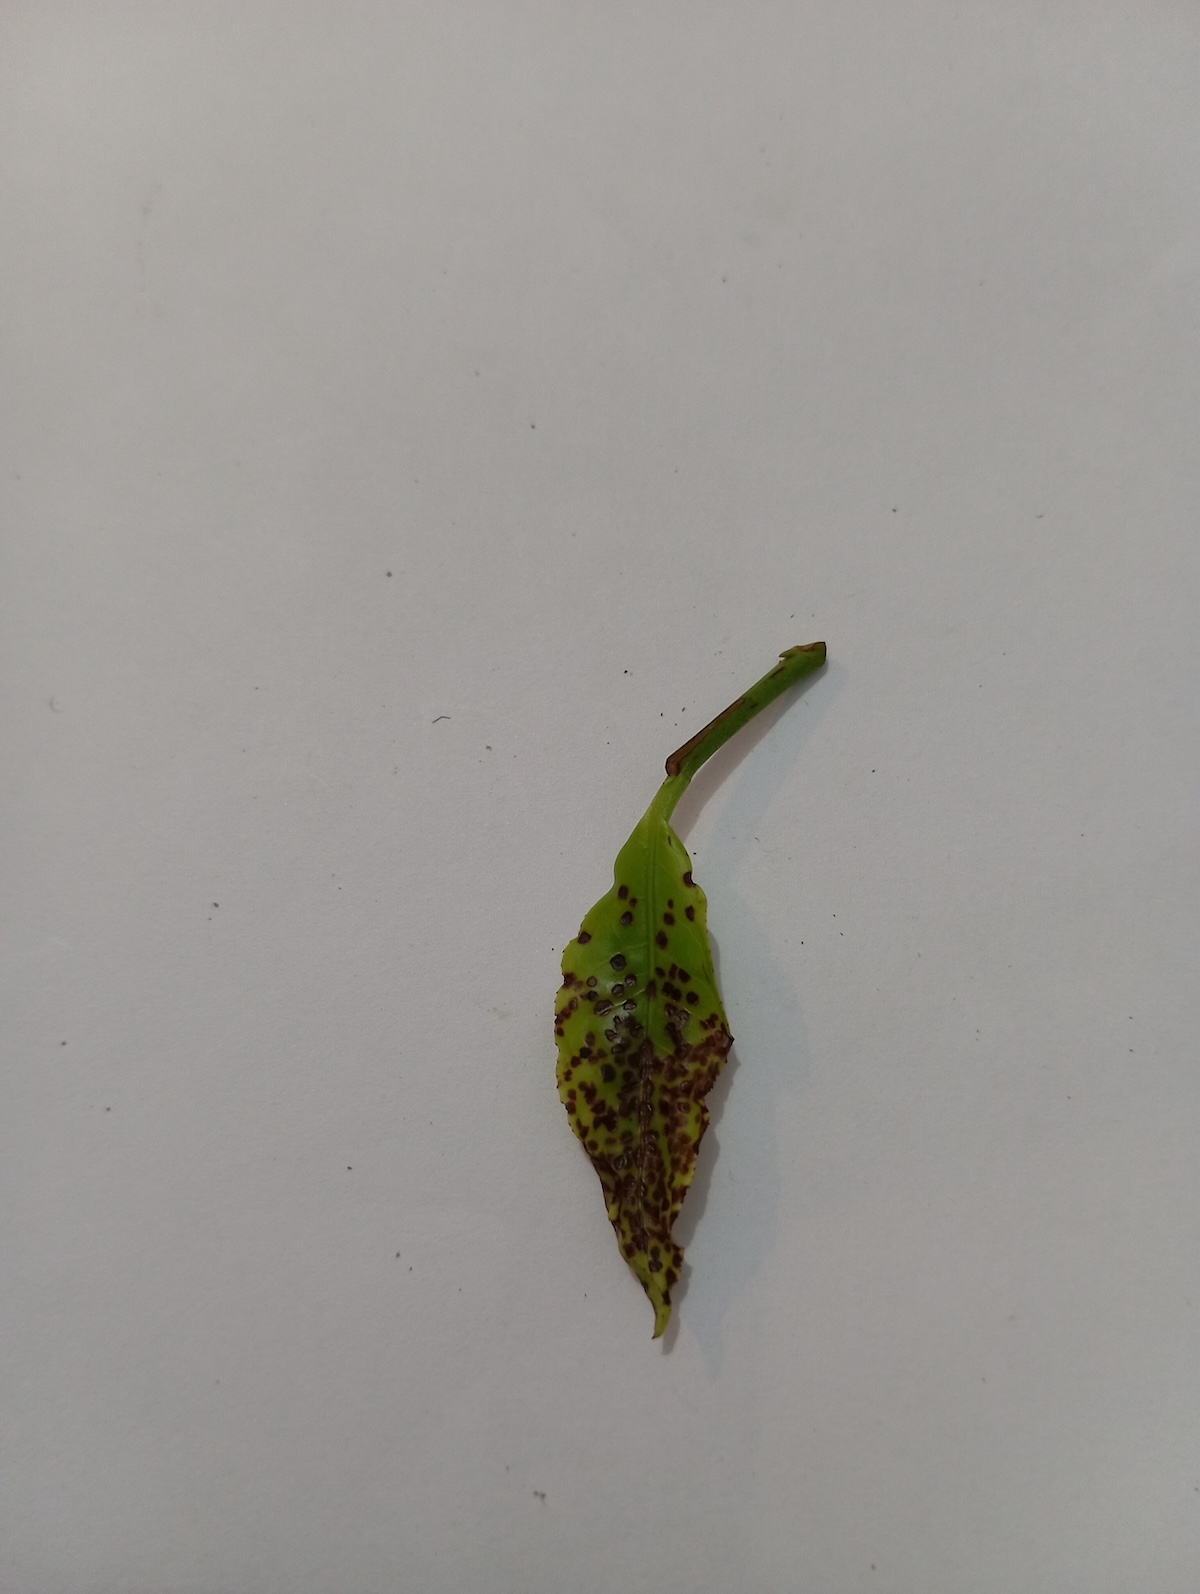
Label: Helopeltis